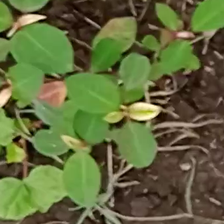
Weed species: Moti_dudhi(Euphorbia_geneculata_L)